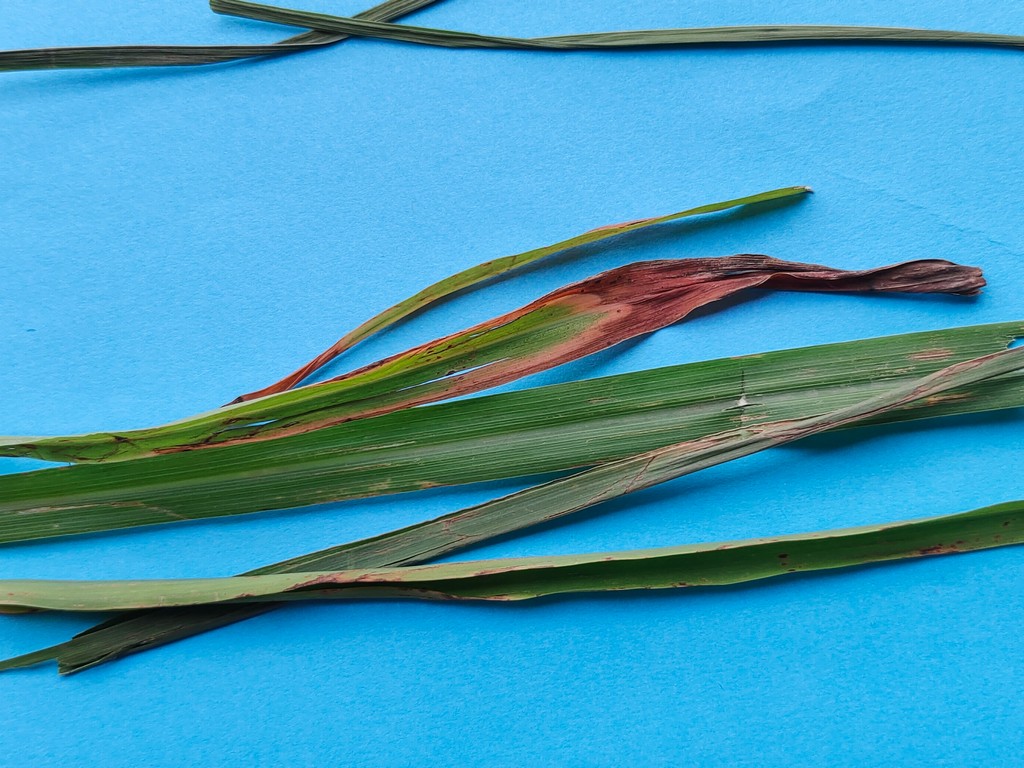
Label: Unhealthy